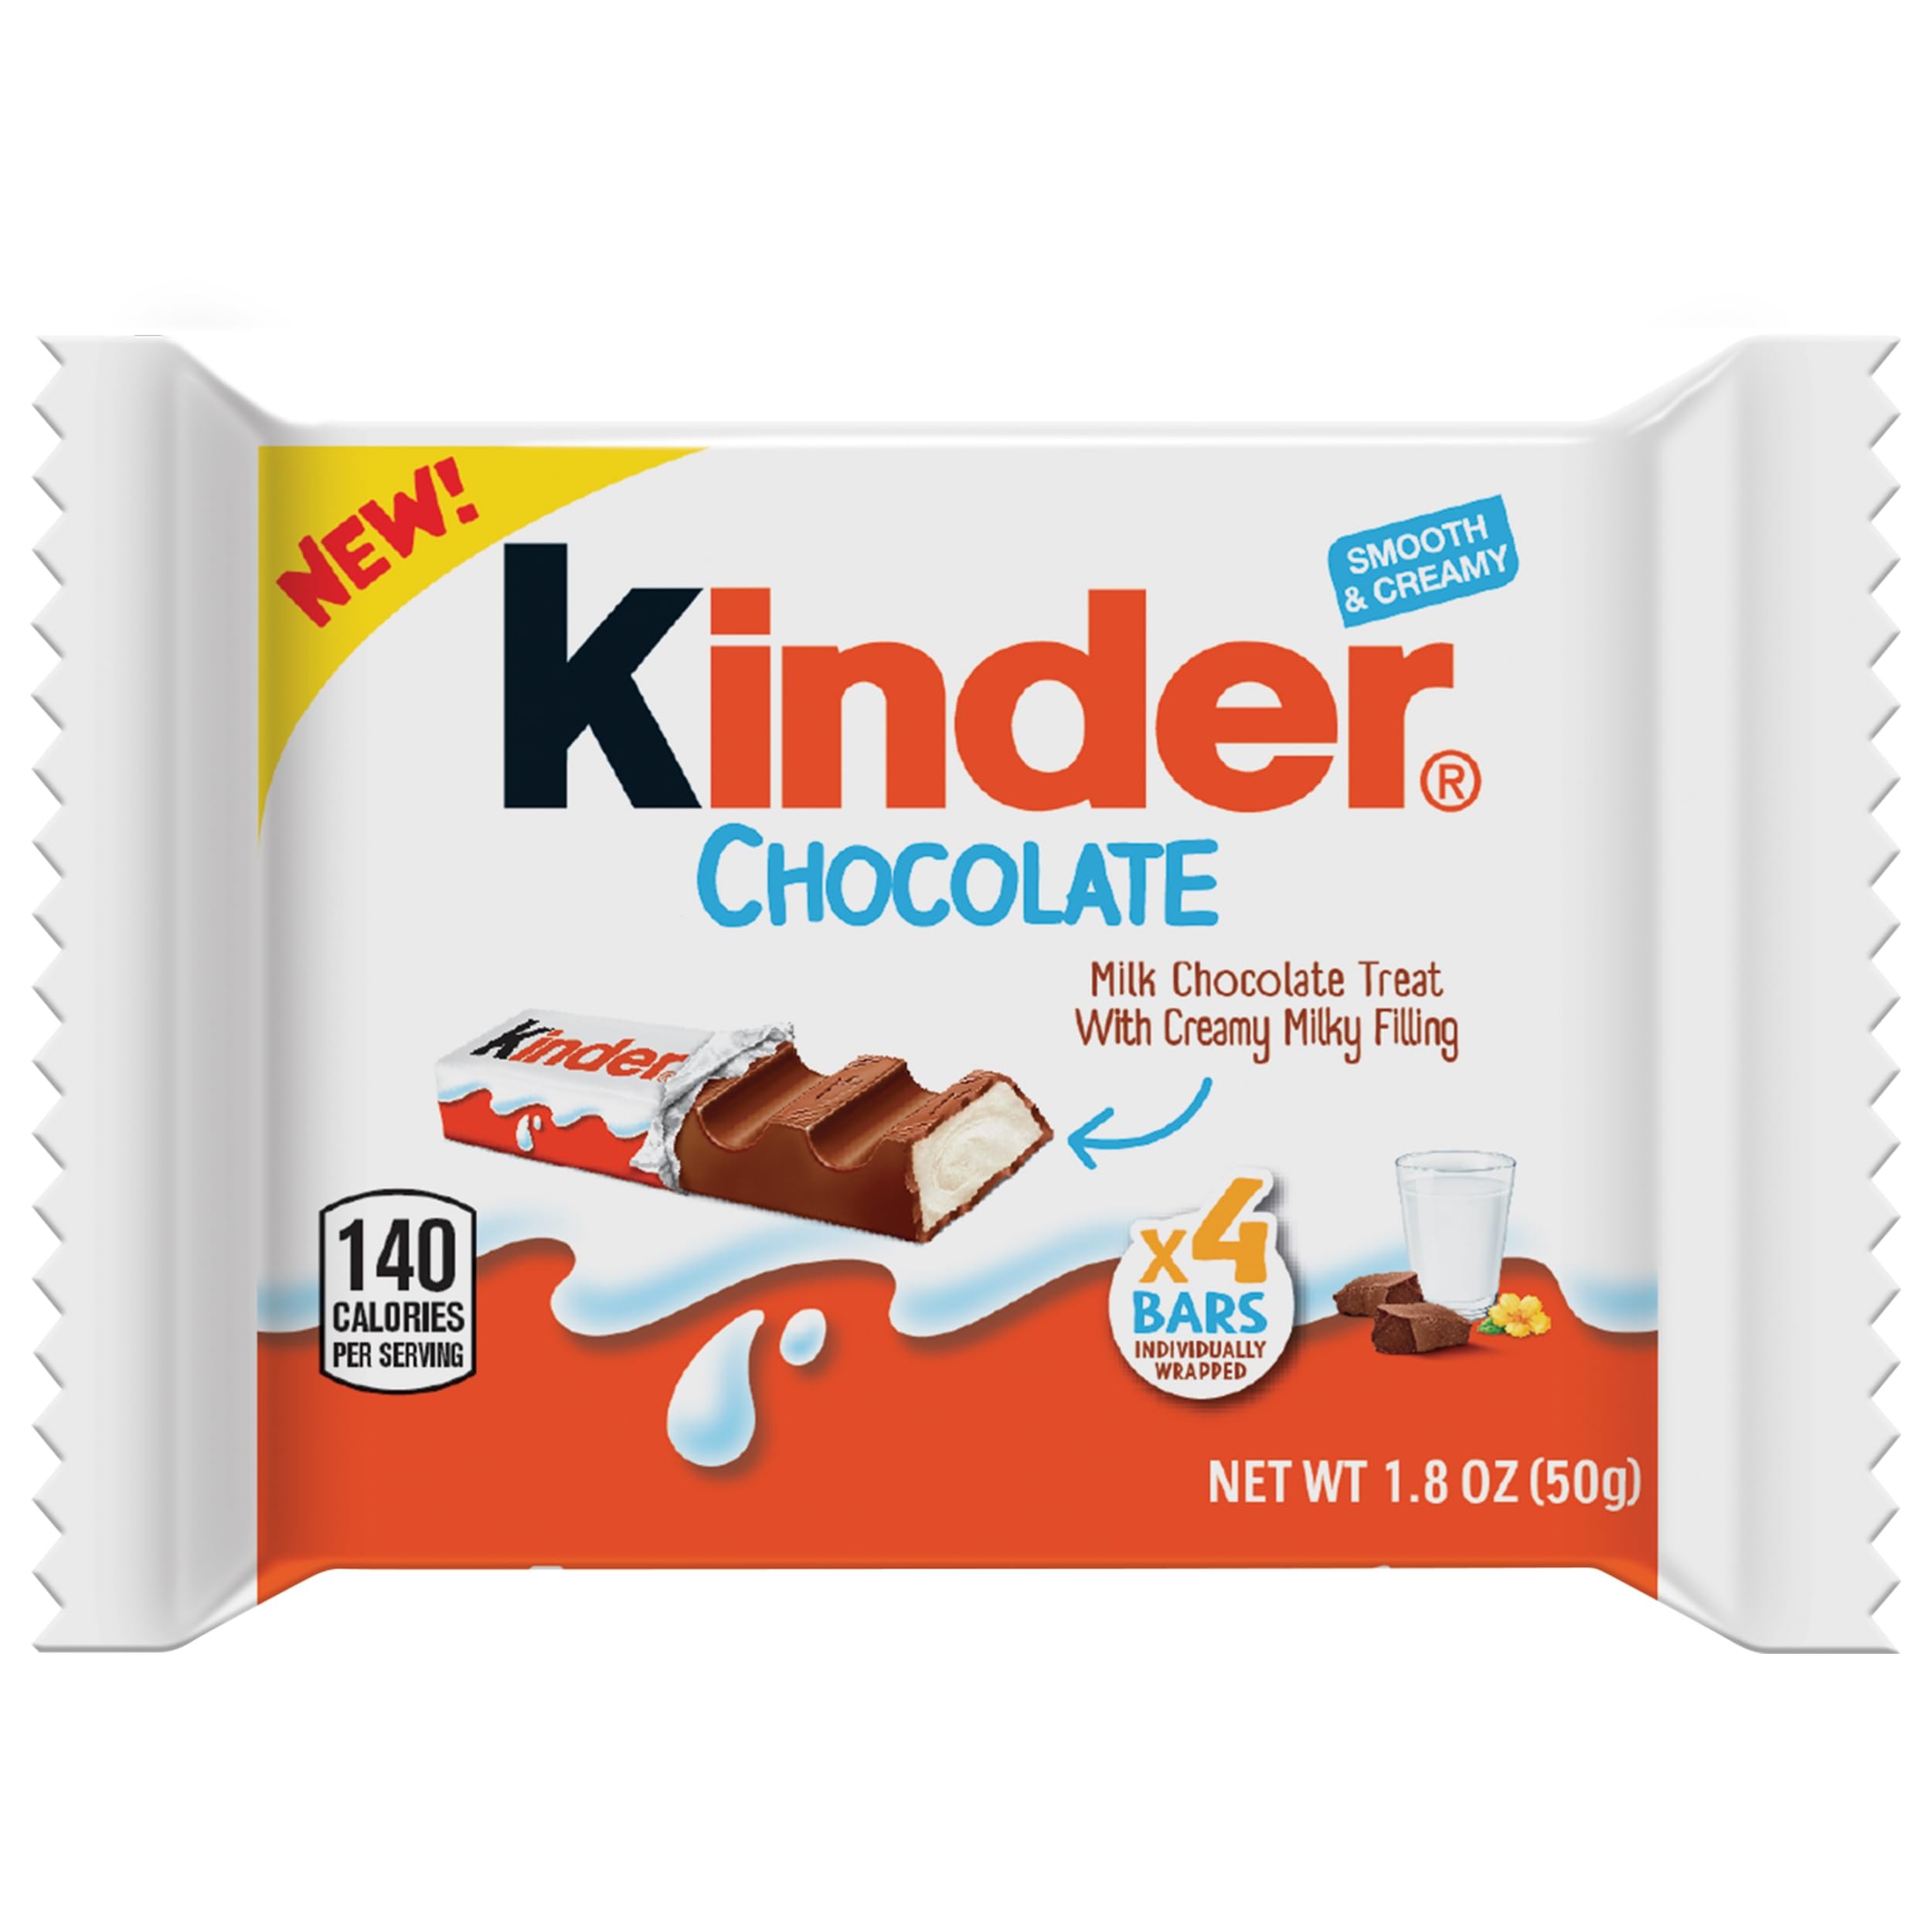
Item Name: Kinder Chocolate, 1.8oz Bar
Bullet Point: Kinder Chocolate, 1.8oz Bar
Value: 1.8
Unit: Ounce

Price: 1.48